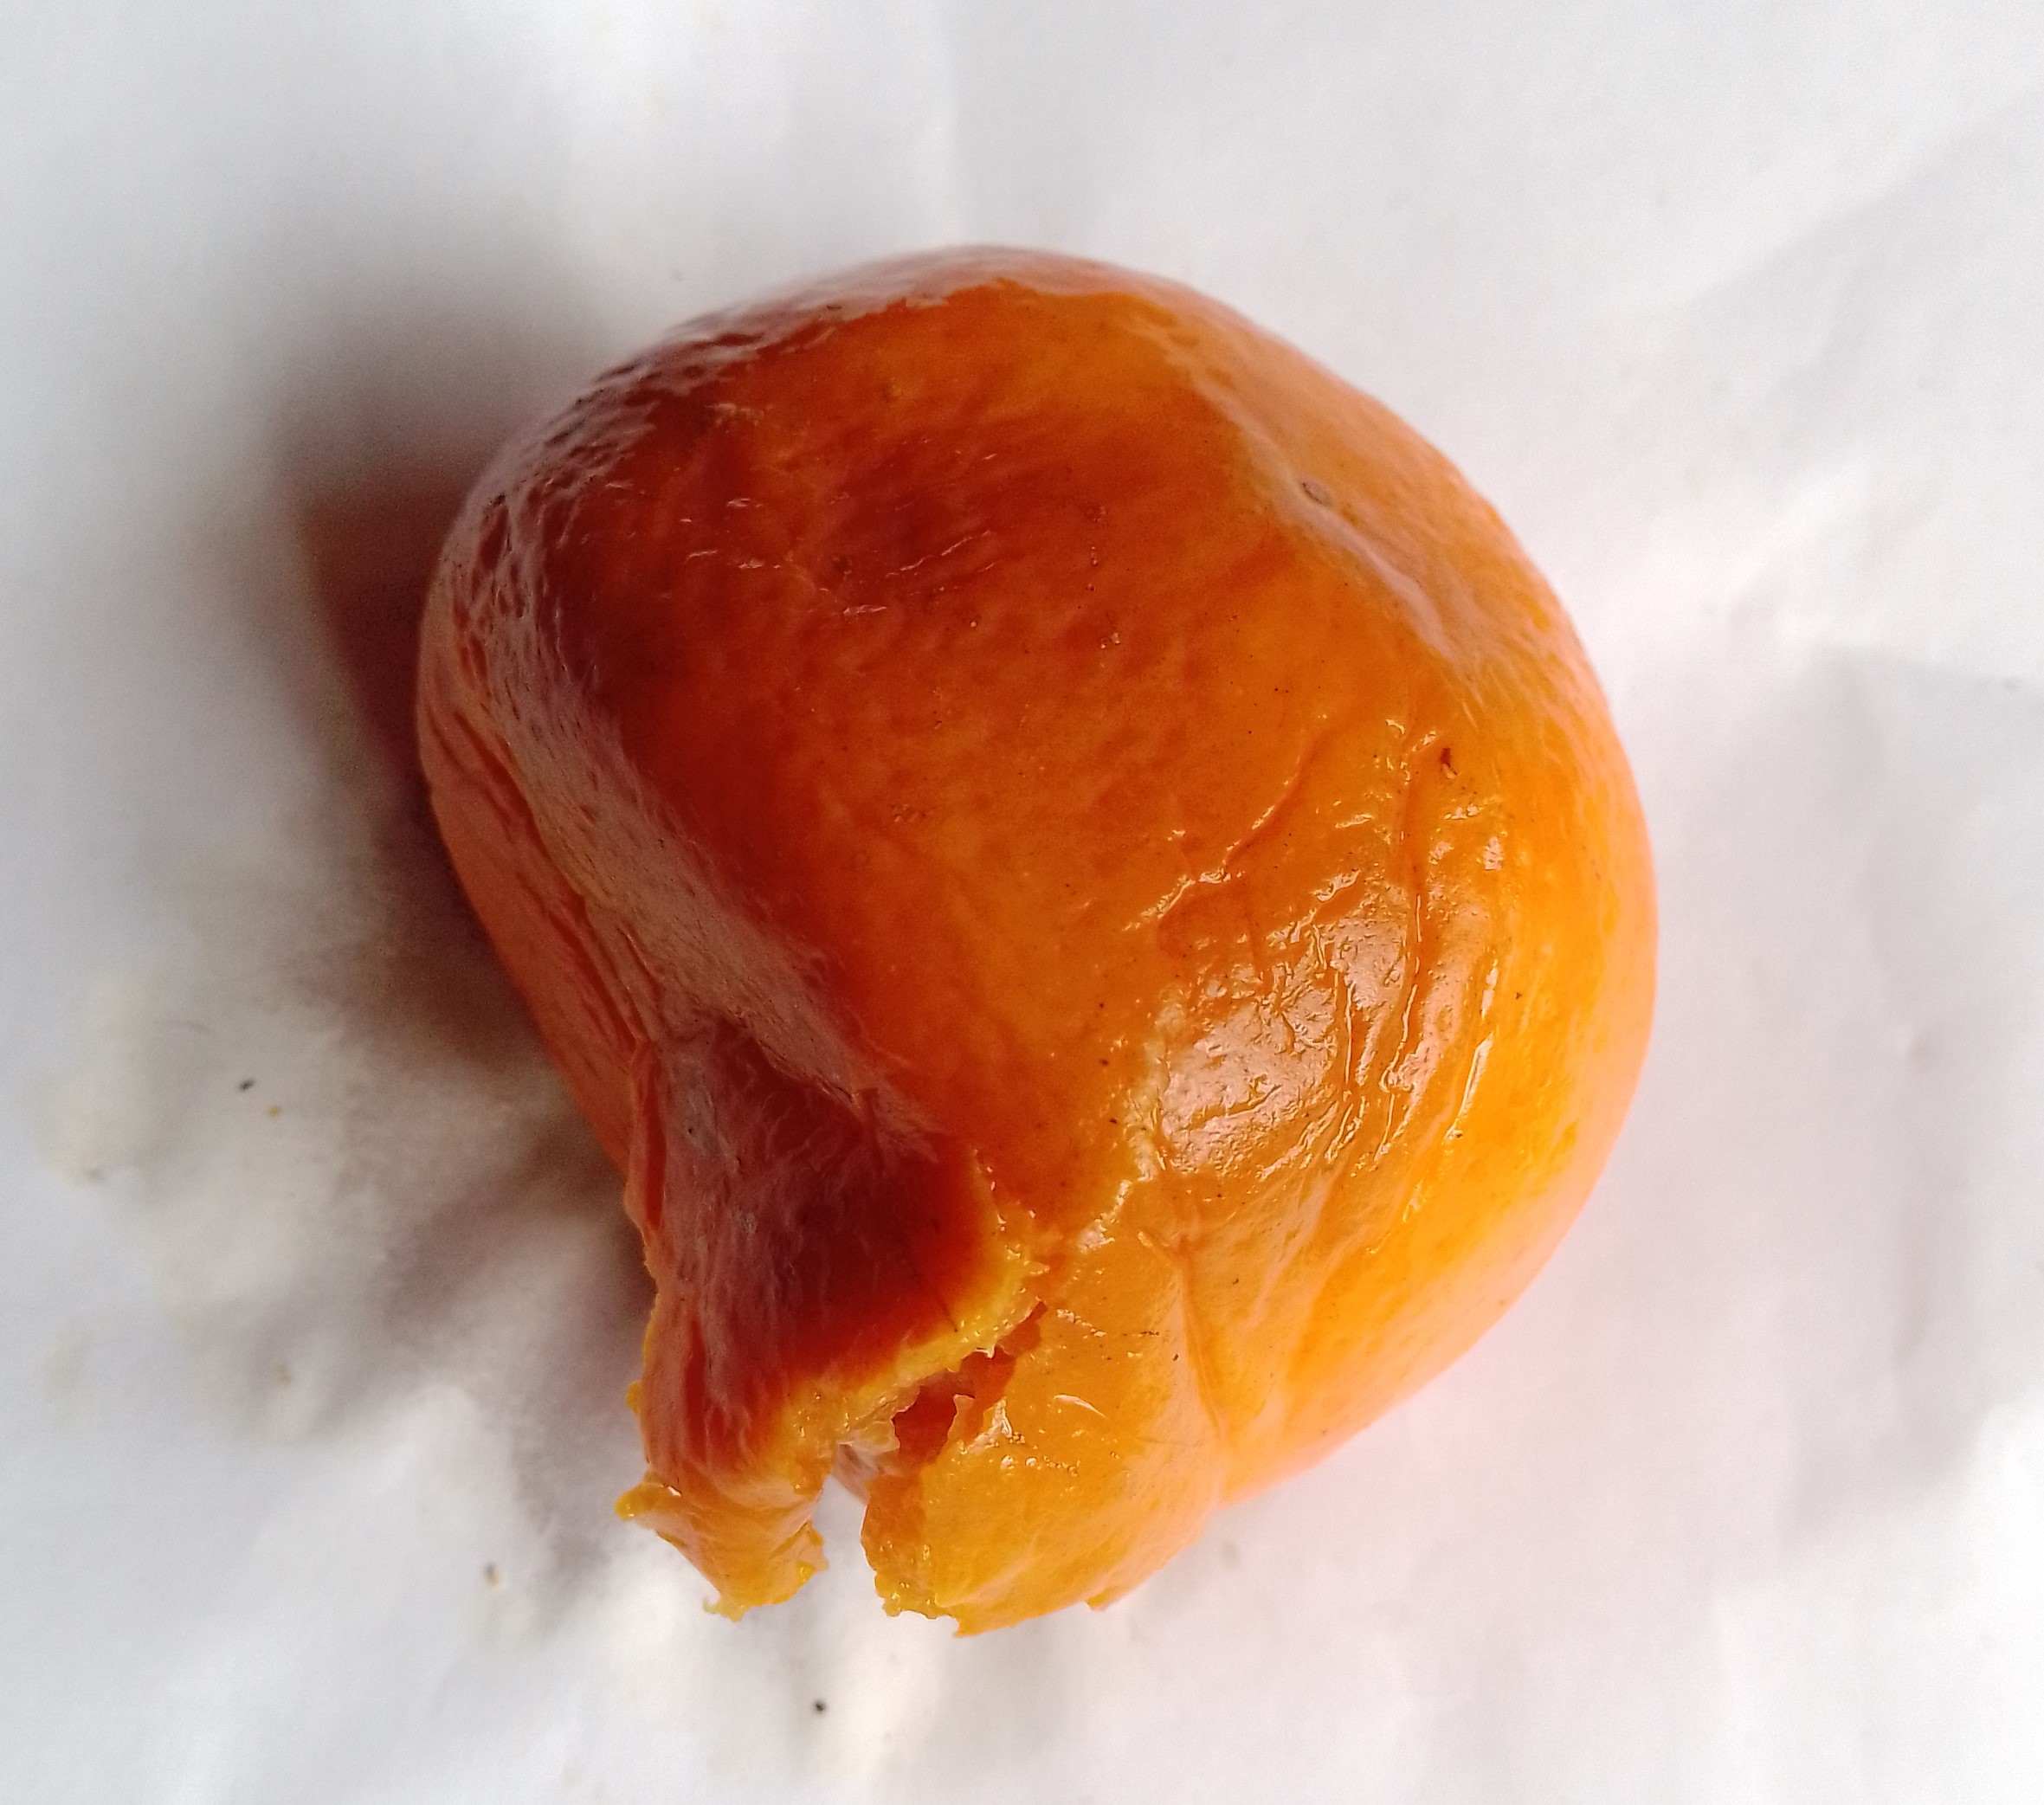
Fruit: orange
Condition: rotten